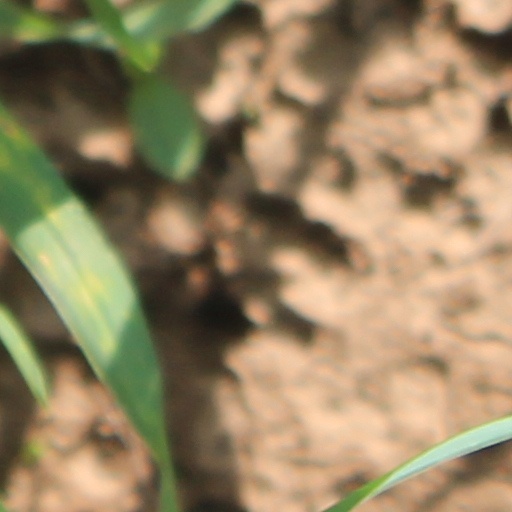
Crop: wheat